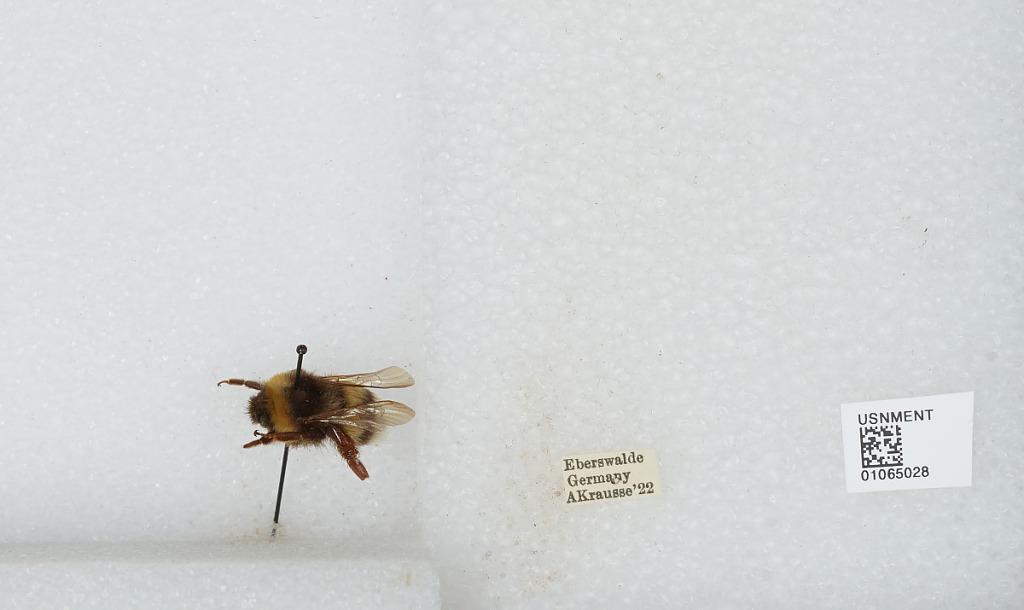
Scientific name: Bombus sp.
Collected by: A. Krausse
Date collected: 1922--
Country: Germany
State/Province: Brandenburg
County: Barnim
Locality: Eberswalde
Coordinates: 52.8356, 13.8182